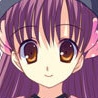
Portrait style: Anime Portrait